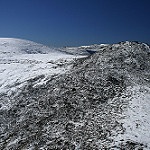
Scene: Outdoor